Sukhothai Historical Park

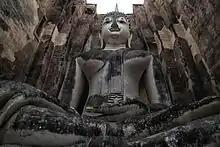
Wat Si Chum

Wat Phra Phai Luang was the ritual center of Sukhothai and the biggest temple in the city area. Built in the late 12th century during the reign of Jayavarman VII when the city was still under control of Khmer-Lavo. After the liberation and the construction of Wat Mahathat, Wat Phra Phai Luang lost it main ceremonial role and become Theravada Buddhist temple. Similar to Wat Si Sawai, the temple has three laterite prang, but only one still preserved in good condition. Archaeologists suspect that the three prangs originally stood on a common laterite base. All three prangs were open to the east, with doors flanked by columns which carry a richly decorated tympanum depicting scenes from the life of Buddha. The doors on the other three sides were so-called "false doors". The tympanum The complex is enclosed by double moat. The outer moat is 600 meters length and is fed by the Lam-Pan River. In the north-west of prang complex are the remains of late 14th century vihara, mandapa and a small ordination hall with eight Bai Sema. The temple is an important place to study the transition of Khmer art to Thai art. Since in the 14th century the prang has been renovated by adding elaborate stucco in leaves and frames patterns which become the basic pattern of Thai art; however, most of stucco arts are now kept at Ramkhamhaeng National Museum.